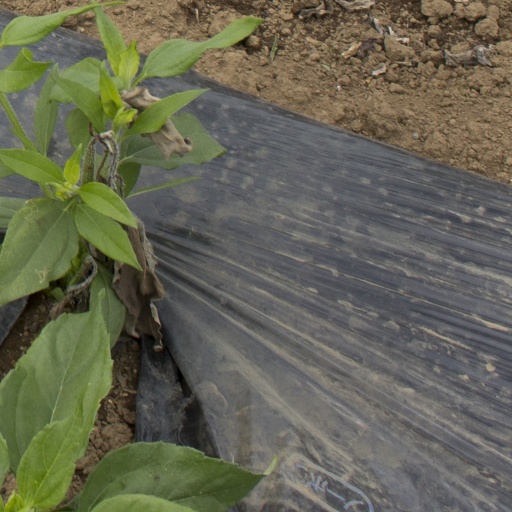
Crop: Jerusalem artichoke